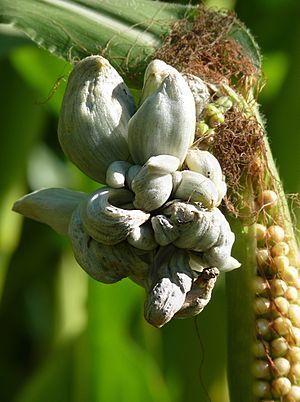
Le charbon du maïs (Ustilago maydis), sur un plant de maïs.